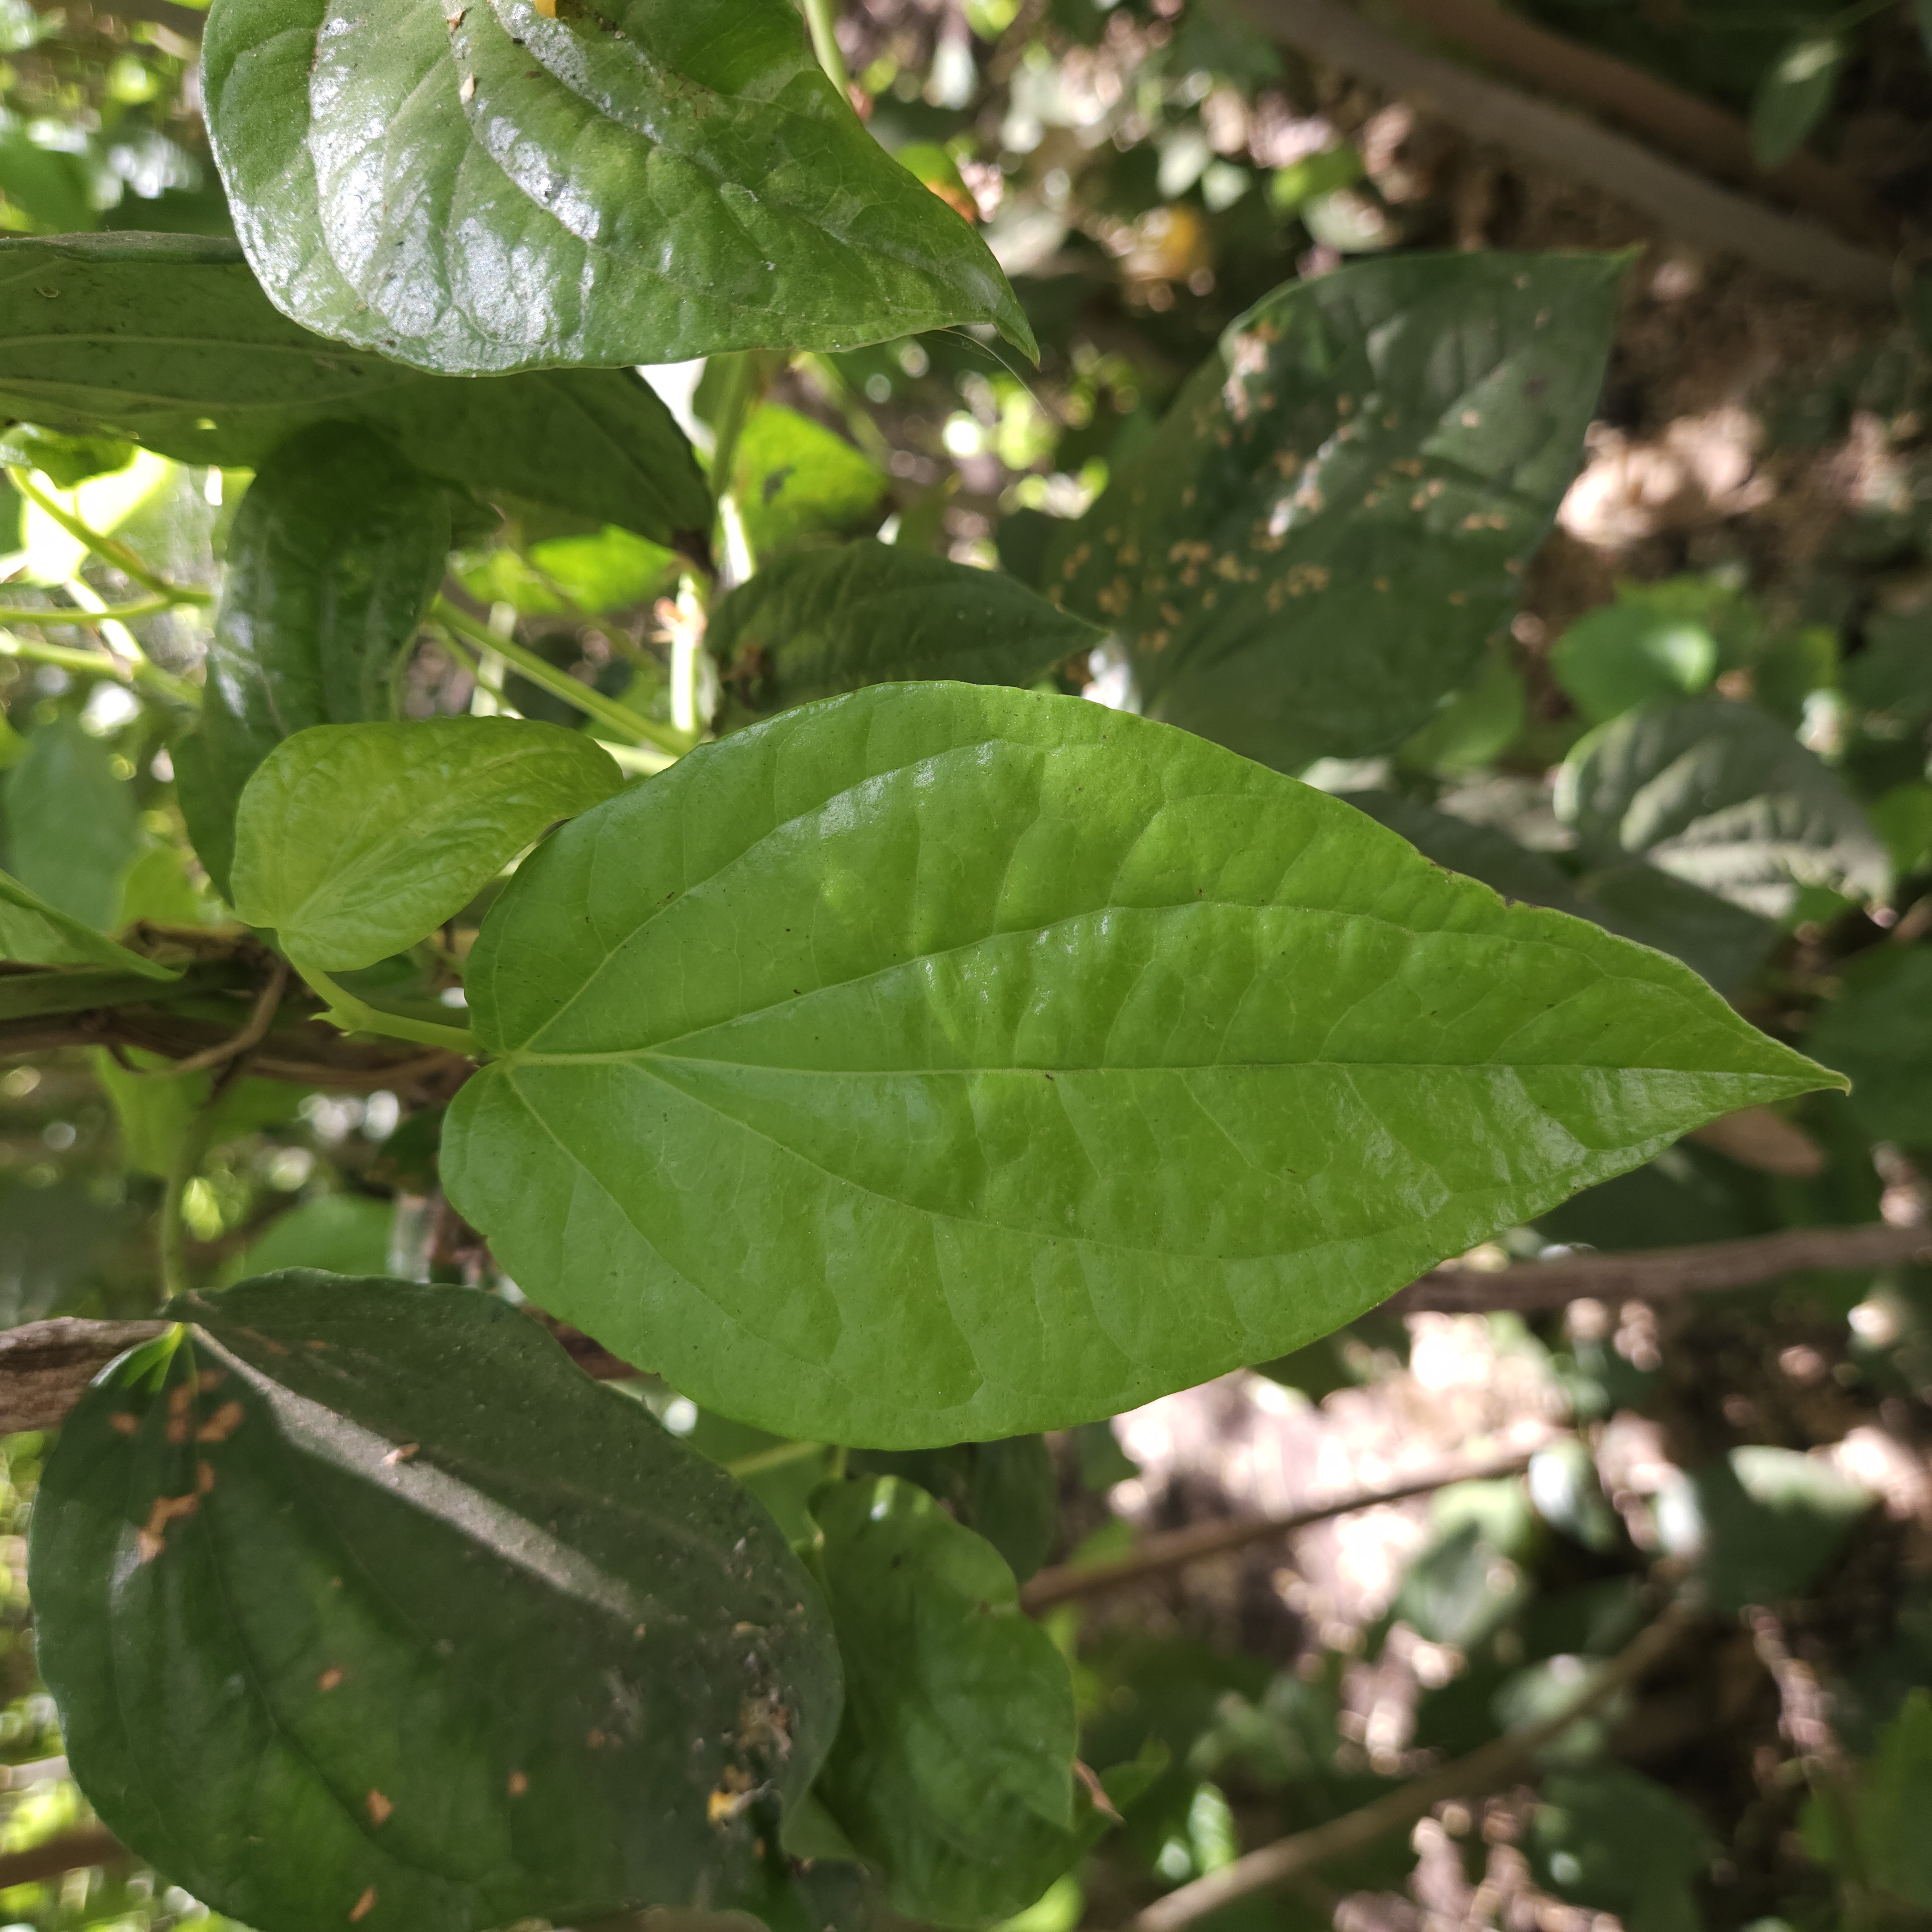
Label: Healthy